Eremophila biserrata

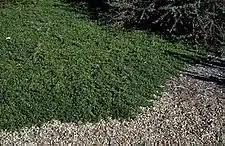
"E. biserrata" habit

"Eremophila biserrata" was first formally described by Robert Chinnock in 1979 and the description was published in "Journal of the Adelaide Botanic Garden". Chinnock collected the type specimen north of the road between Hyden and Lake Cronin. The specific epithet ("biserrata") refers to the unusually serrated leaf margins.